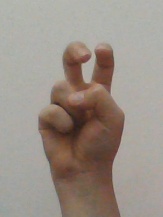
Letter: toot